Mezuzah

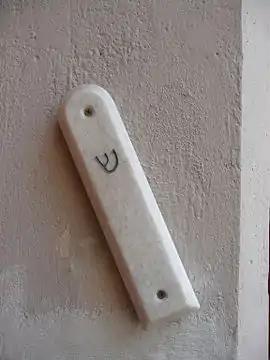
Ashkenazi mezuzah. The case is tilted and features the Hebrew letter (Shin).

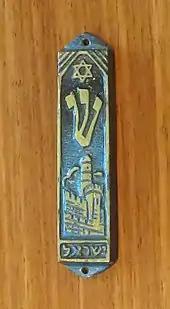
A Sephardic mezuzah. The mezuzah case is vertical and features the Hebrew letter (Shin).

A mezuzah ( "doorpost"; plural: mezuzot) is a piece of parchment inscribed with specific Hebrew verses from the Torah, which Jews affix in a small case to the doorposts of their homes. These verses are the Biblical passages in which the use of a mezuzah is commanded ( and ); they also form part of the Shema prayer.